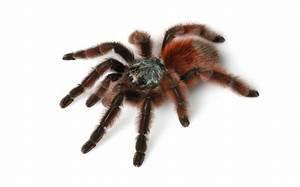
spider